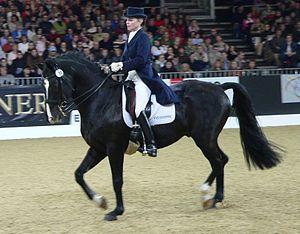
Le cheval est un grand mammifère herbivore et ongulé à sabot unique ; c'est l'une des espèces de la famille des Équidés, lesquelles ont évolué, au cours des derniers 45 à 55 millions d'années, à partir d'un petit mammifère possédant plusieurs doigts. À l'état naturel, les chevaux vivent en troupeaux, généralement sous la conduite d'un unique étalon reproducteur. Ils entretiennent des rapports sociaux et comptent sur leur vitesse pour échapper à leurs prédateurs. Dotés d'un bon sens de l'équilibre, d'un fort instinct de fuite et de grandes aptitudes de visualisation spatiale, ils possèdent un trait inhabituel dans le règne animal, étant capables d'entrer en sommeil léger tout en restant debout. Les femelles, nommées juments, mettent bas après onze mois de gestation un petit appelé poulain, capable de se lever et de courir peu de temps après sa naissance.